History of the Hajj

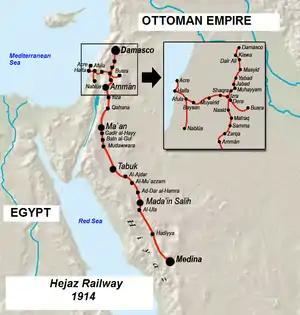

During the second half of the nineteenth century (after 1850s), steamships began to be used in the pilgrimage journey to Mecca, and the number of pilgrims traveling on sea route increased. With the opening of Suez Canal in 1869, the travel time for pilgrimage was shortened. Initially, the British ship companies had a monopoly in these steamship business and they offered little facilities to the pilgrims. In 1886, the then government of India adopted some regulations to improve the pilgrimage journey from India to Hejaz. During the early twentieth century, the Ottoman Sultan Abdul Hamid II constructed the Hejaz Railway between Damascus and Medina which further facilitated the pilgrimage journey: the pilgrims traveled in relative ease and reached Hejaz in only four days. Starting from Damascus in September 1900, the railway reached Medina in September 1908 having a span of 1,300 kilometers (810 mi). The railroad was damaged during the First World War by an Arab Revolt force led by British officer T. E. Lawrence. Plague used to break out almost every year until 1918.